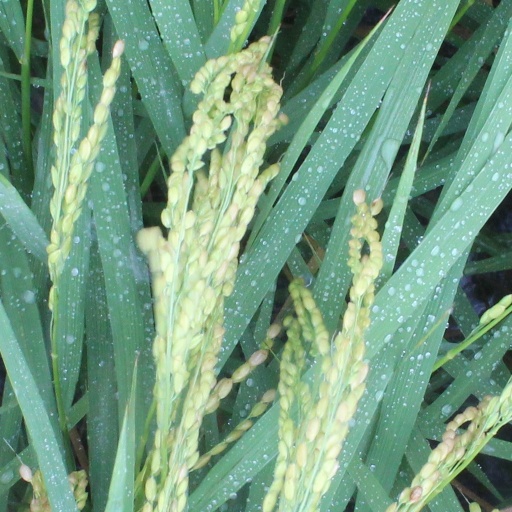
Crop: rice